Legendary Shack Shakers

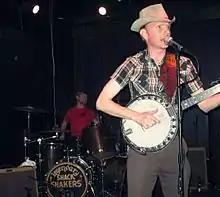
Legendary Shack Shakers in Lexington, Kentucky 2010

The Legendary Shack Shakers (originally Those or Th' ) are an American rock band from Murray, Kentucky that was formed in 1995 by J.D. Wilkes. The original line-up formed the band out of a shared interest in rockabilly, blues and Western swing. Subsequently, the band gained prominence in the alternative country scene with a sound that encompassed rockabilly, blues, country and punk rock and a lyrical focus on Southern Gothic themes. Over time, the band's sound shifted to emphasize country music.